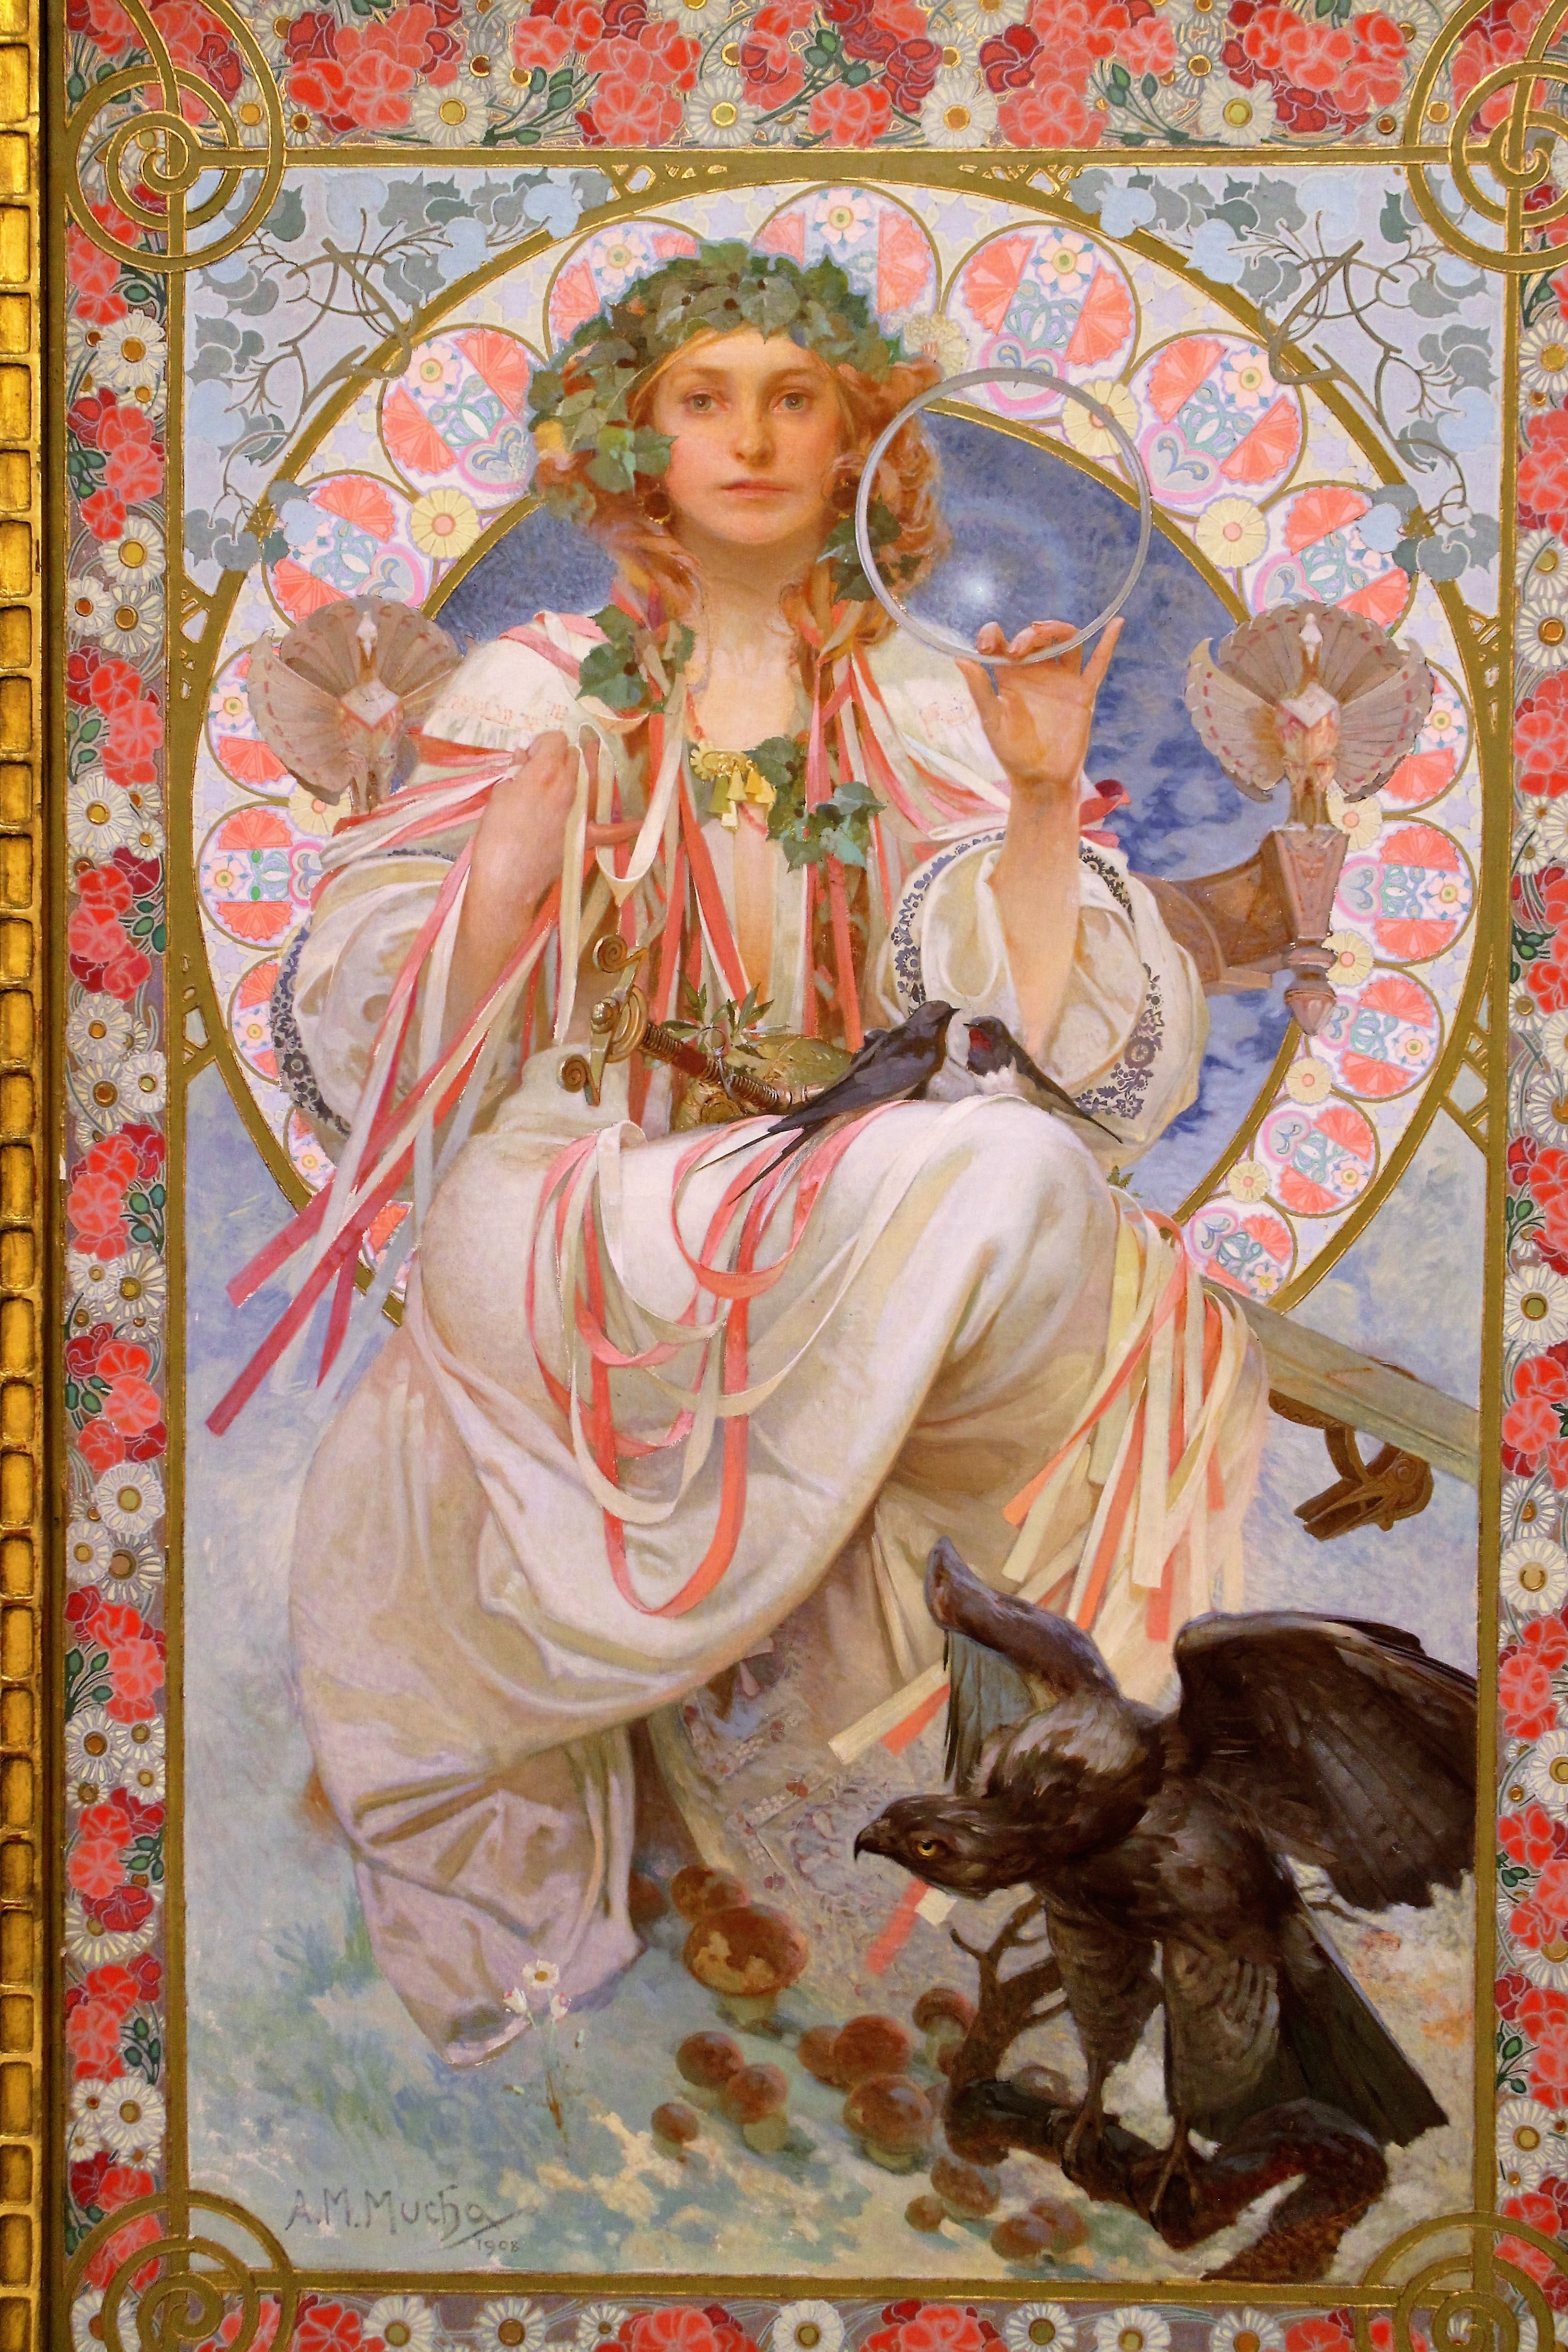
glass, prague, painting, art, tapestry, art nouveau, mucha